Edmond Dyonnet

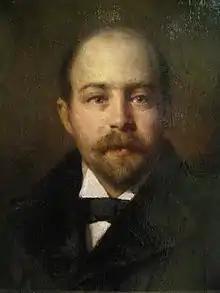
Dr Rodolphe Boulet by Edmond Dyonnet 1901,"Musée nat des beaux-arts du Québec"

Although he was French by birth, he didn't want to stay only in the French-Canadian community so he learned and spoke perfect English. His reputation expanded in the English-speaking environment. Most of his friends were on the English side. He never painted religious paintings, although Quebec was very influenced by Catholicism.